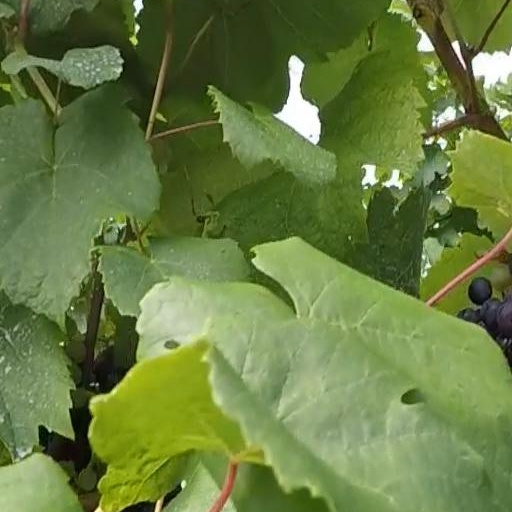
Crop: grape